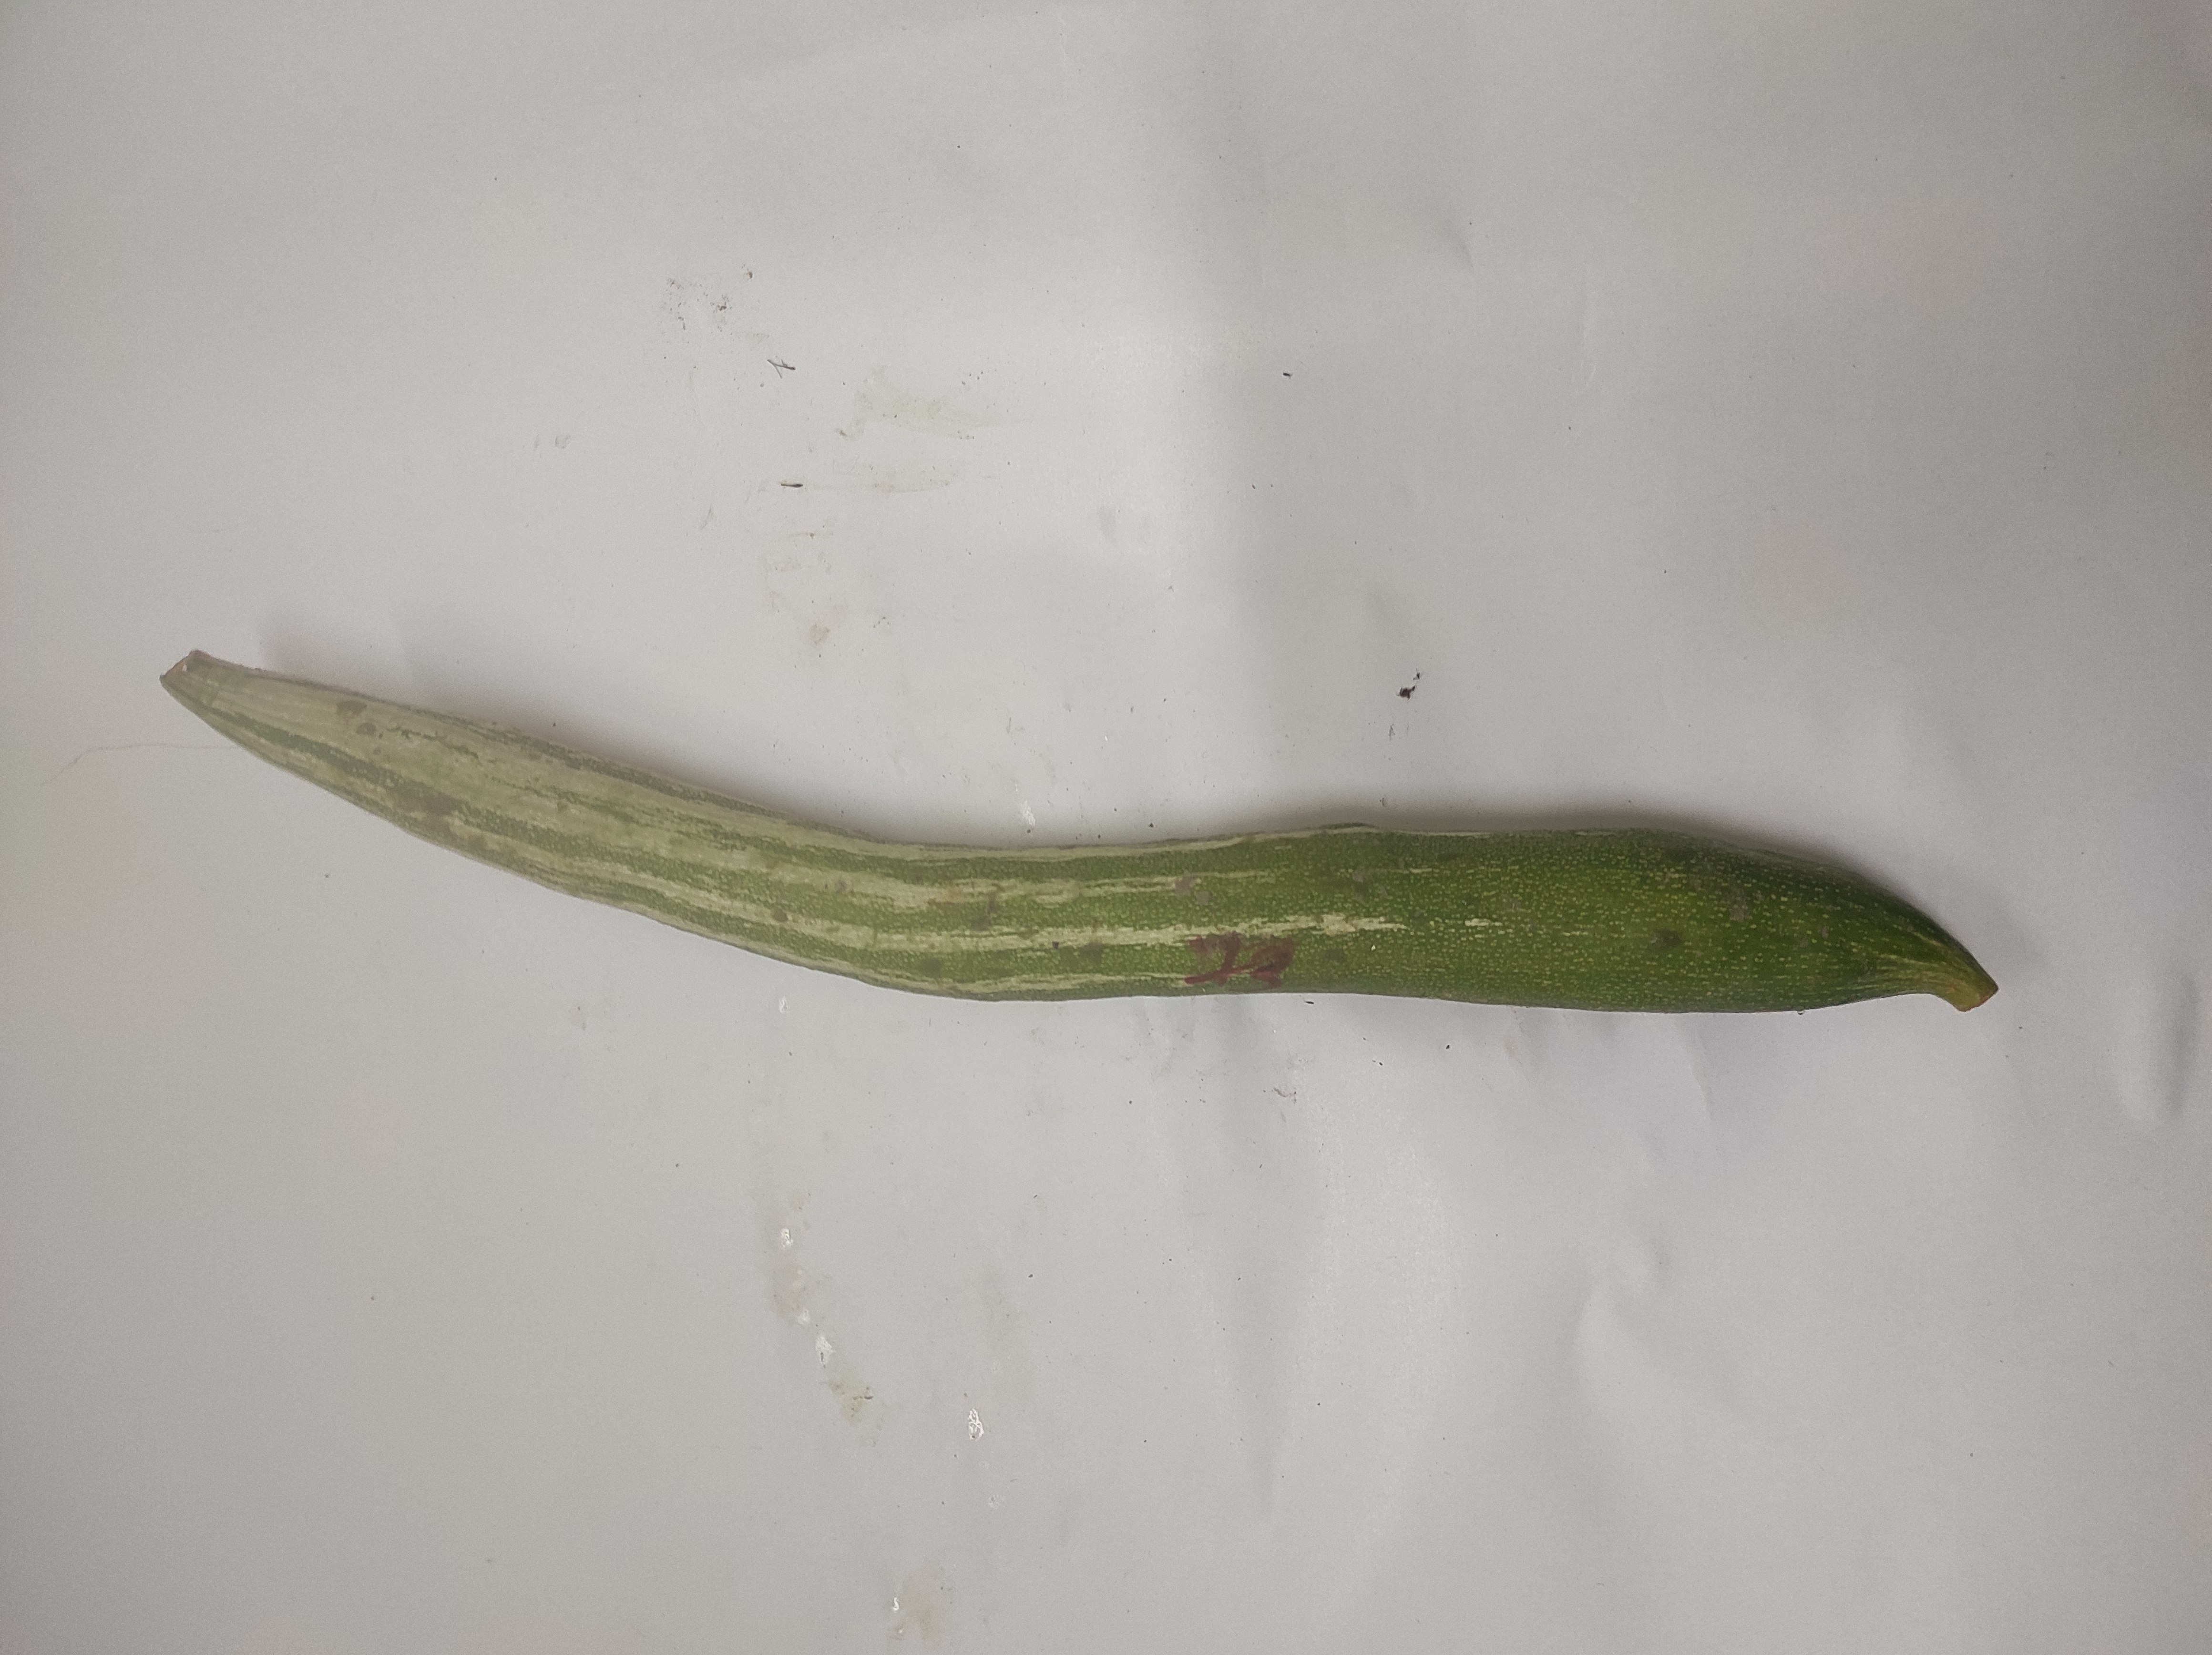
Crop: Snake Gourd
Condition: Severely Damaged